Cultural depictions of Arthur Wellesley, 1st Duke of Wellington

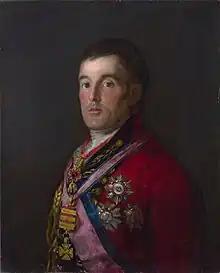
"Portrait of the Duke of Wellington" by Francisco Goya (1812-1814)

Arthur Wellesley, 1st Duke of Wellington, was an Anglo-Irish soldier and Tory statesman who was one of the leading military and political figures of 19th-century Britain, commanding the British Army during the Napoleonic Wars and serving twice as prime minister. He has frequently been depicted in various cultural media.